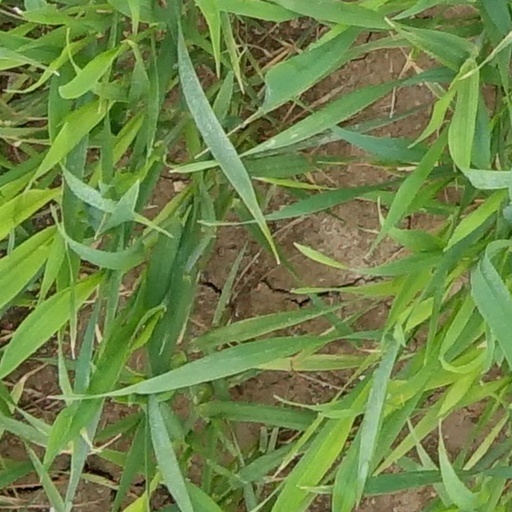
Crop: wheat